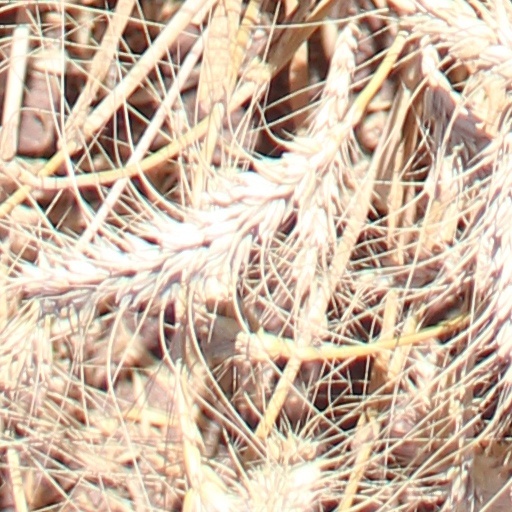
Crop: wheat